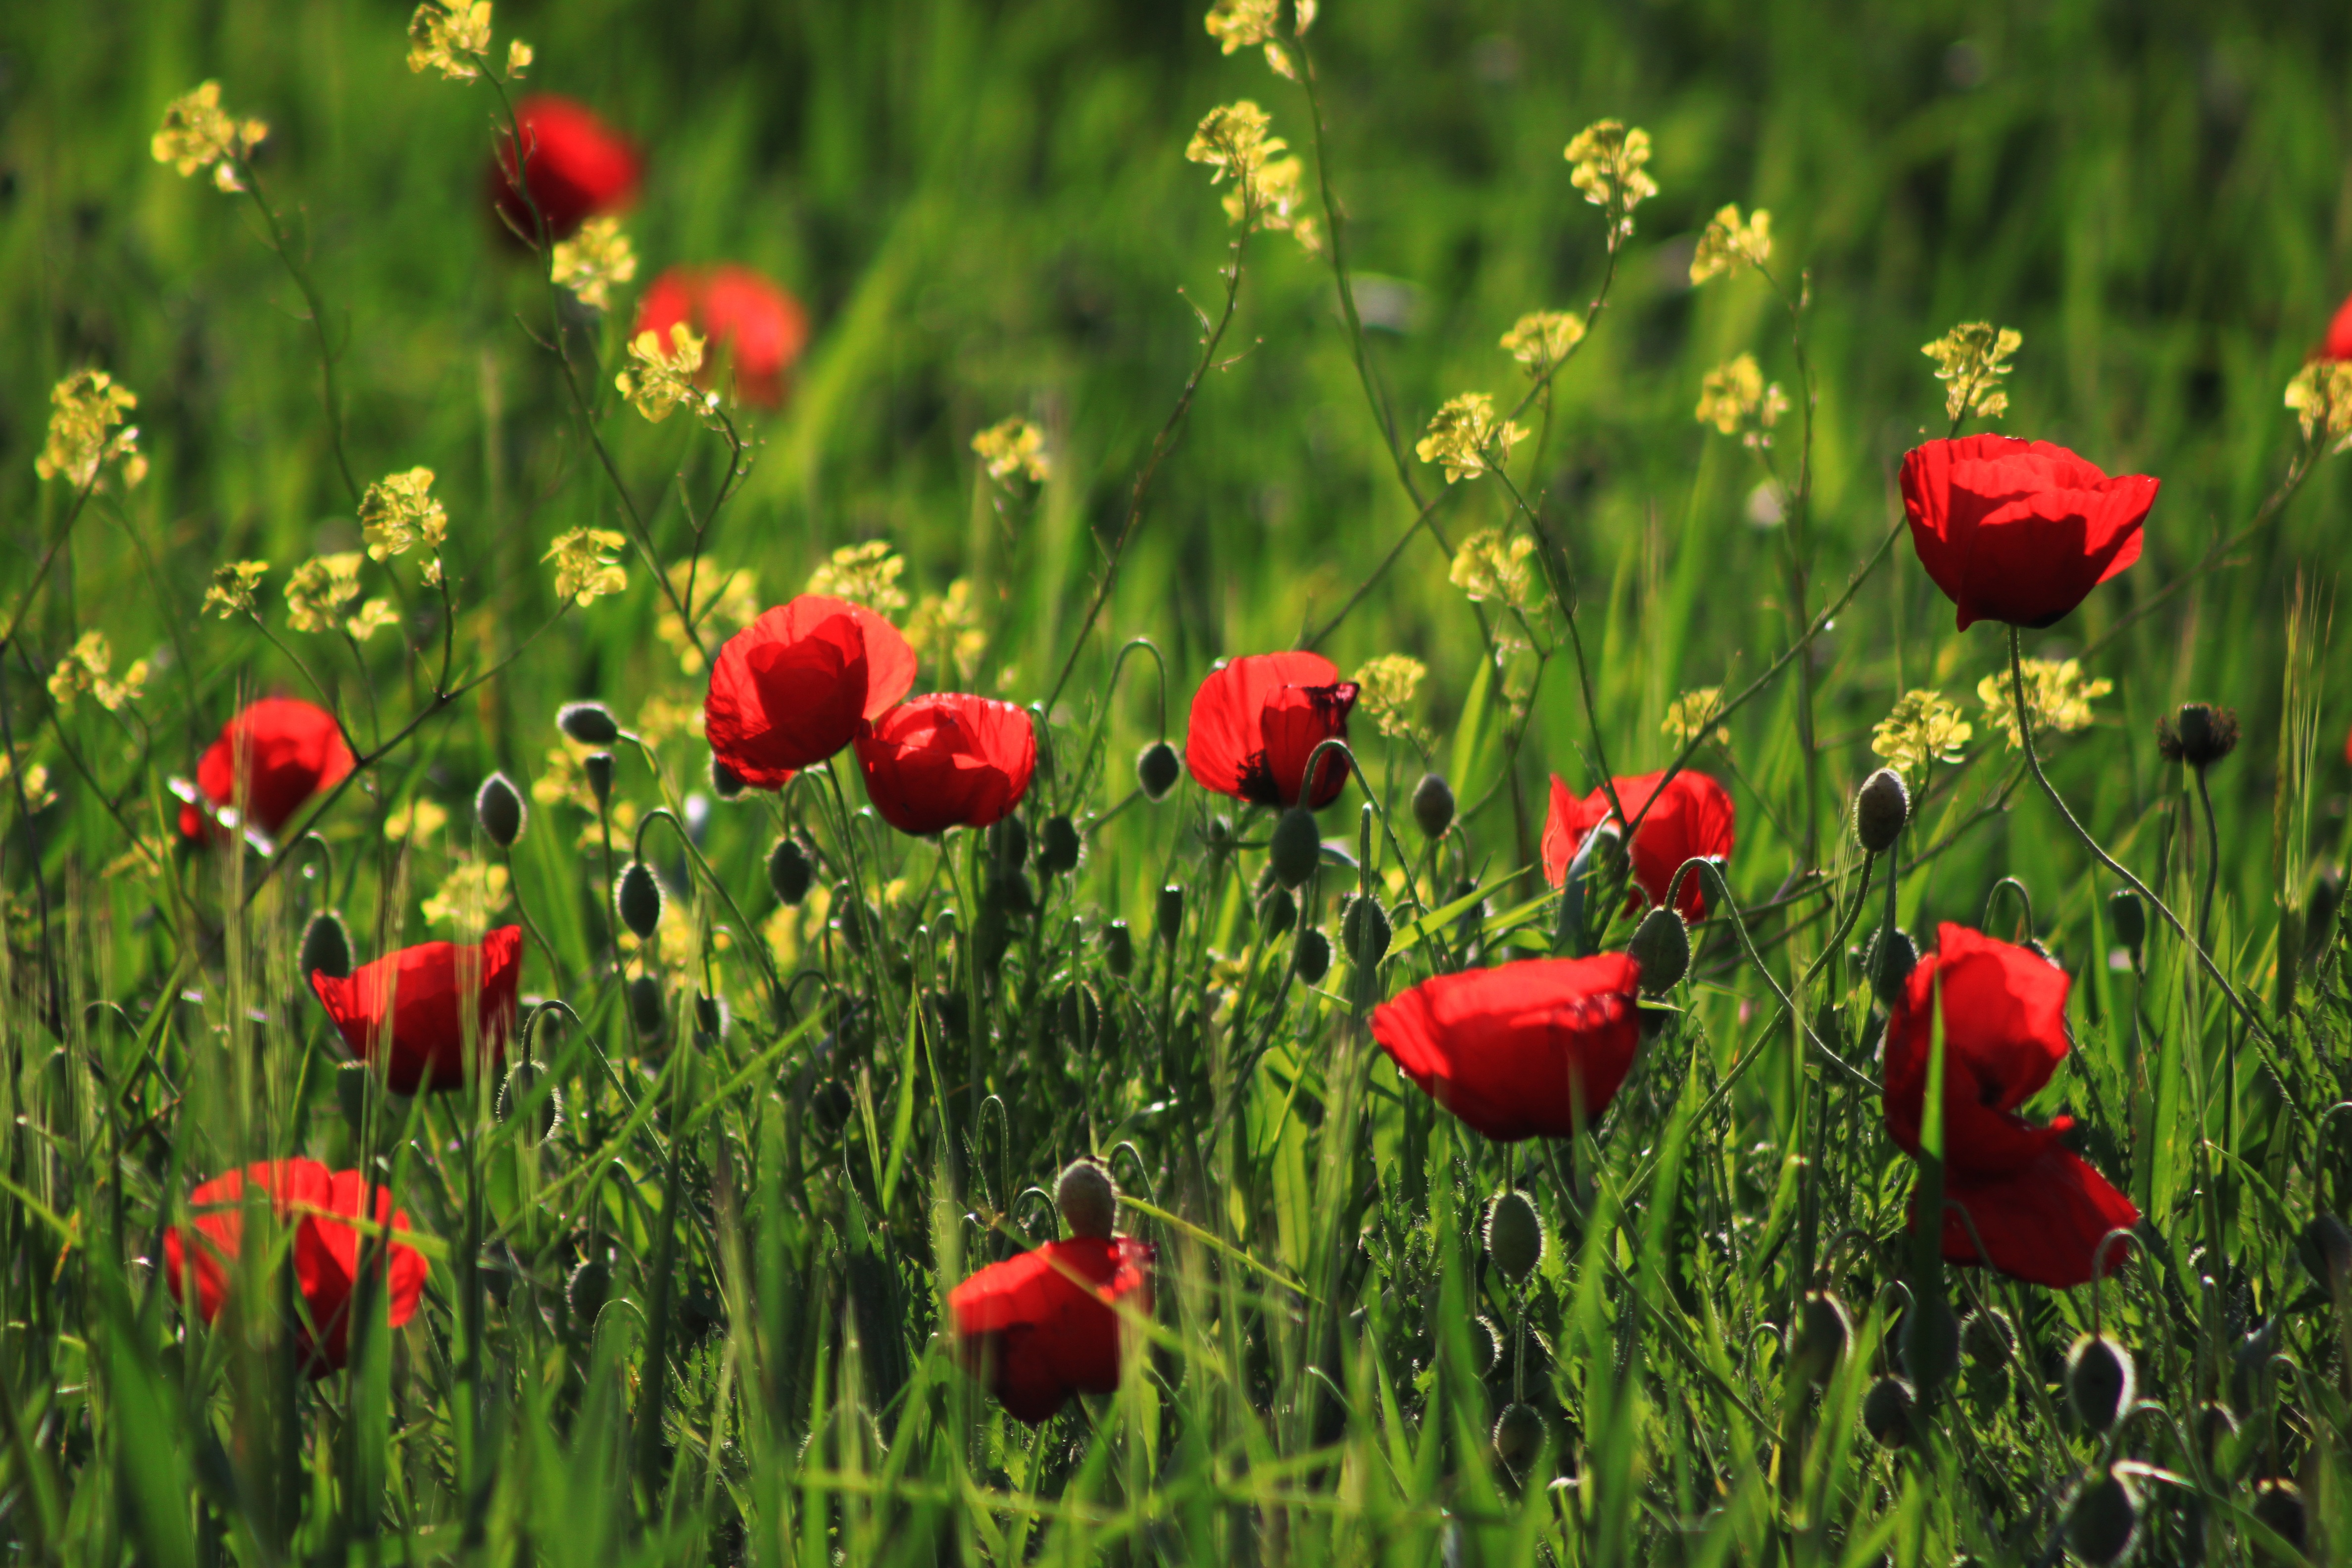
nature, grass, plant, field, meadow, prairie, flower, petal, red, flora, wildflower, grassland, poppy, coquelicot, flowering plant, papaver rhoeas, natural environment, land plant